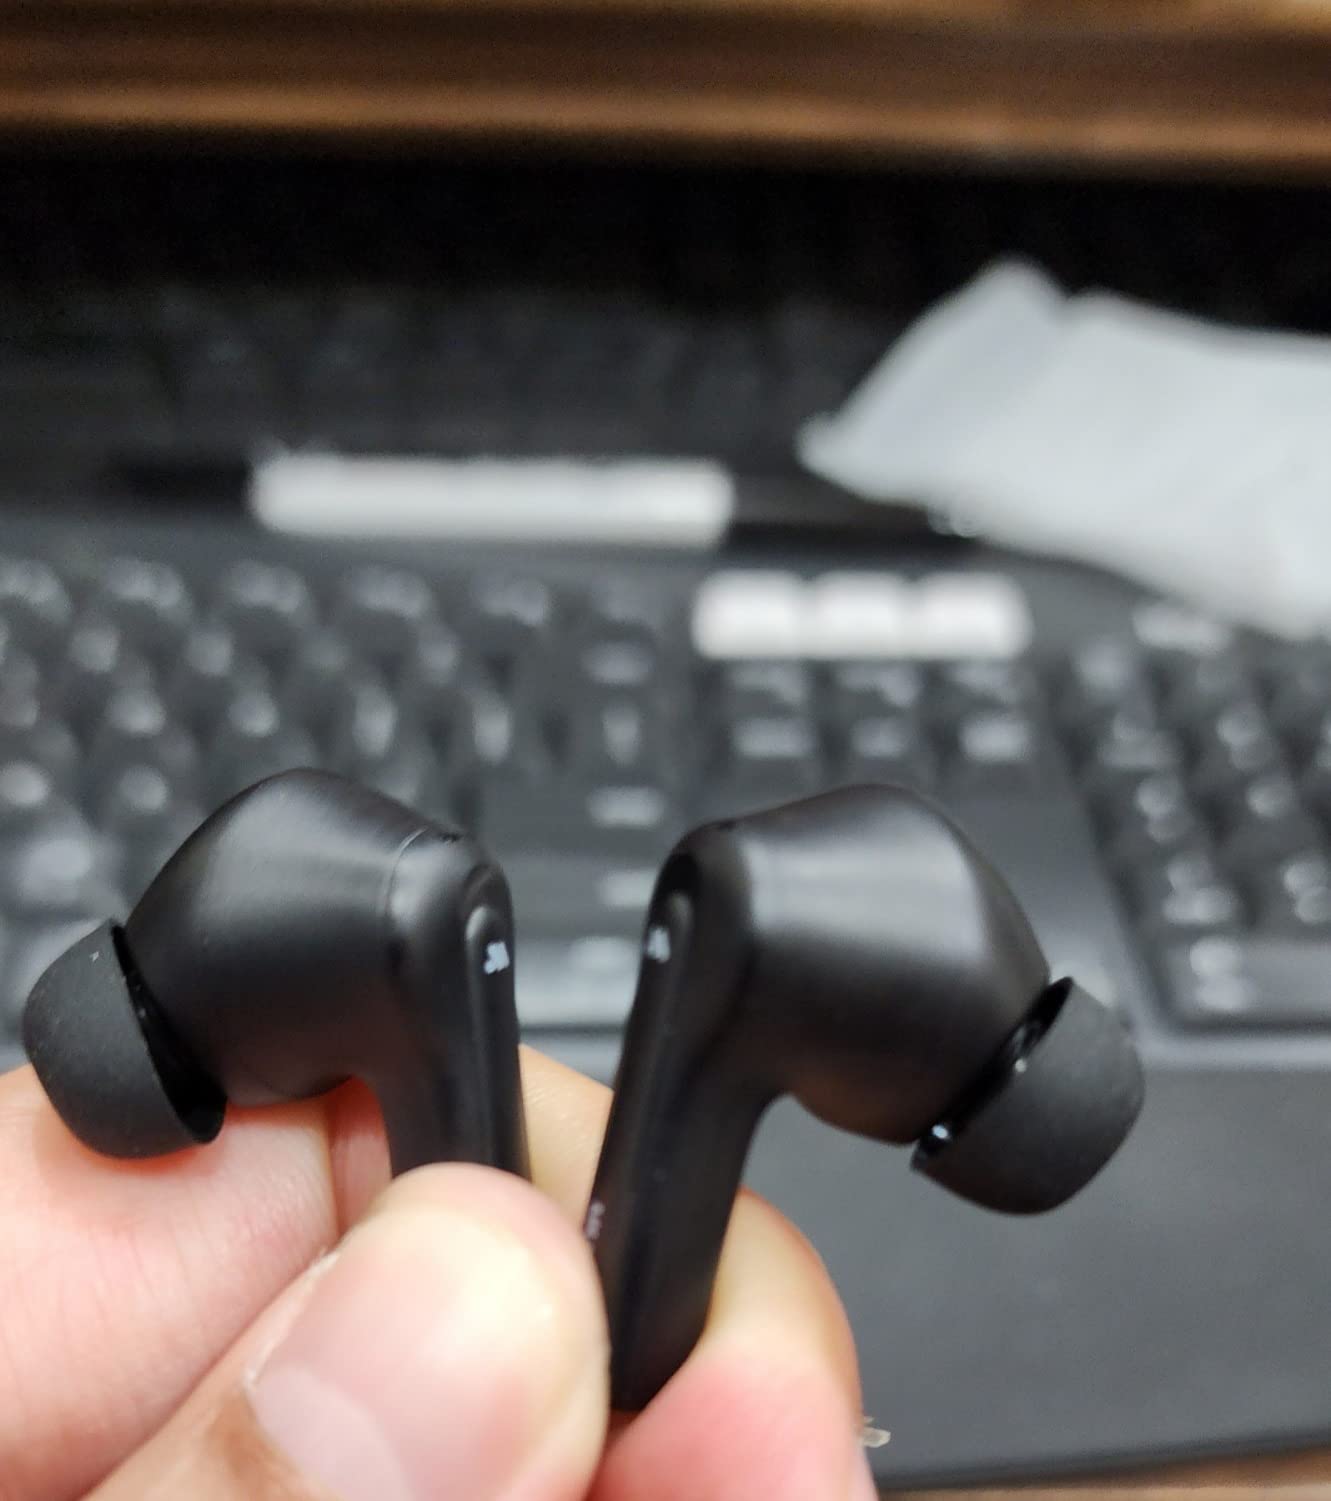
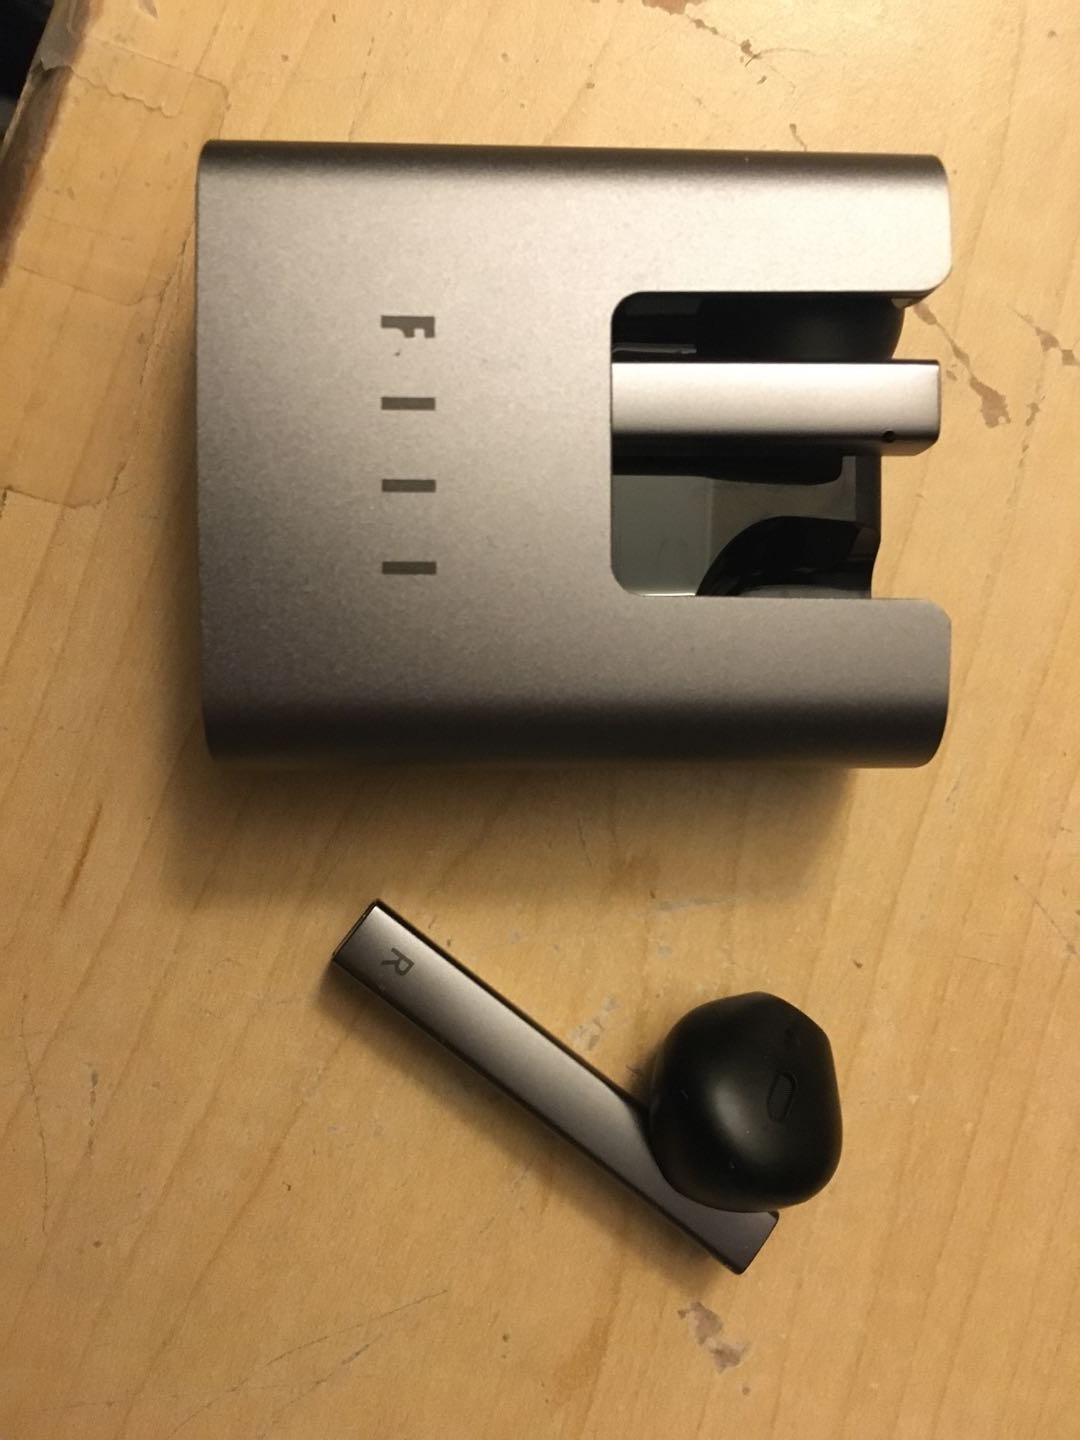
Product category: earbuds
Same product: no